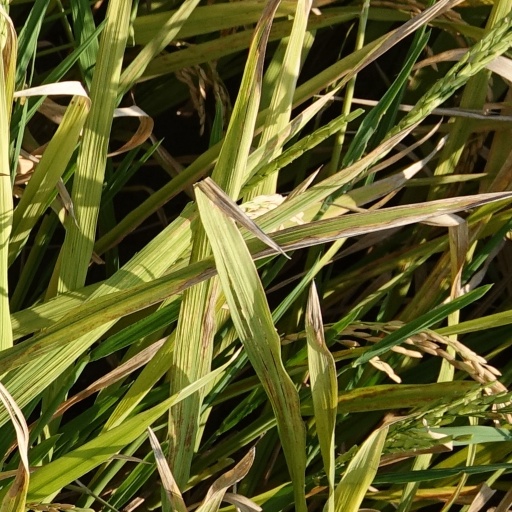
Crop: rice